Polish Reformed Church

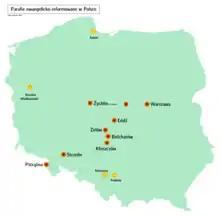
Locations of all eight congregations

According to Poland's Central Statistical Office, the Polish Reformed Church has 3,461 members (2015). The majority of church members live in central Poland; in 2014 out of a total number of 3464 adherents, 1800 lived in Łódź Voivodeship and 1000 in the city of Warsaw. There are eight congregations in Poland: